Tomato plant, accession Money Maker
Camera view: vertical (180 deg); turntable rotation: 330 degrees
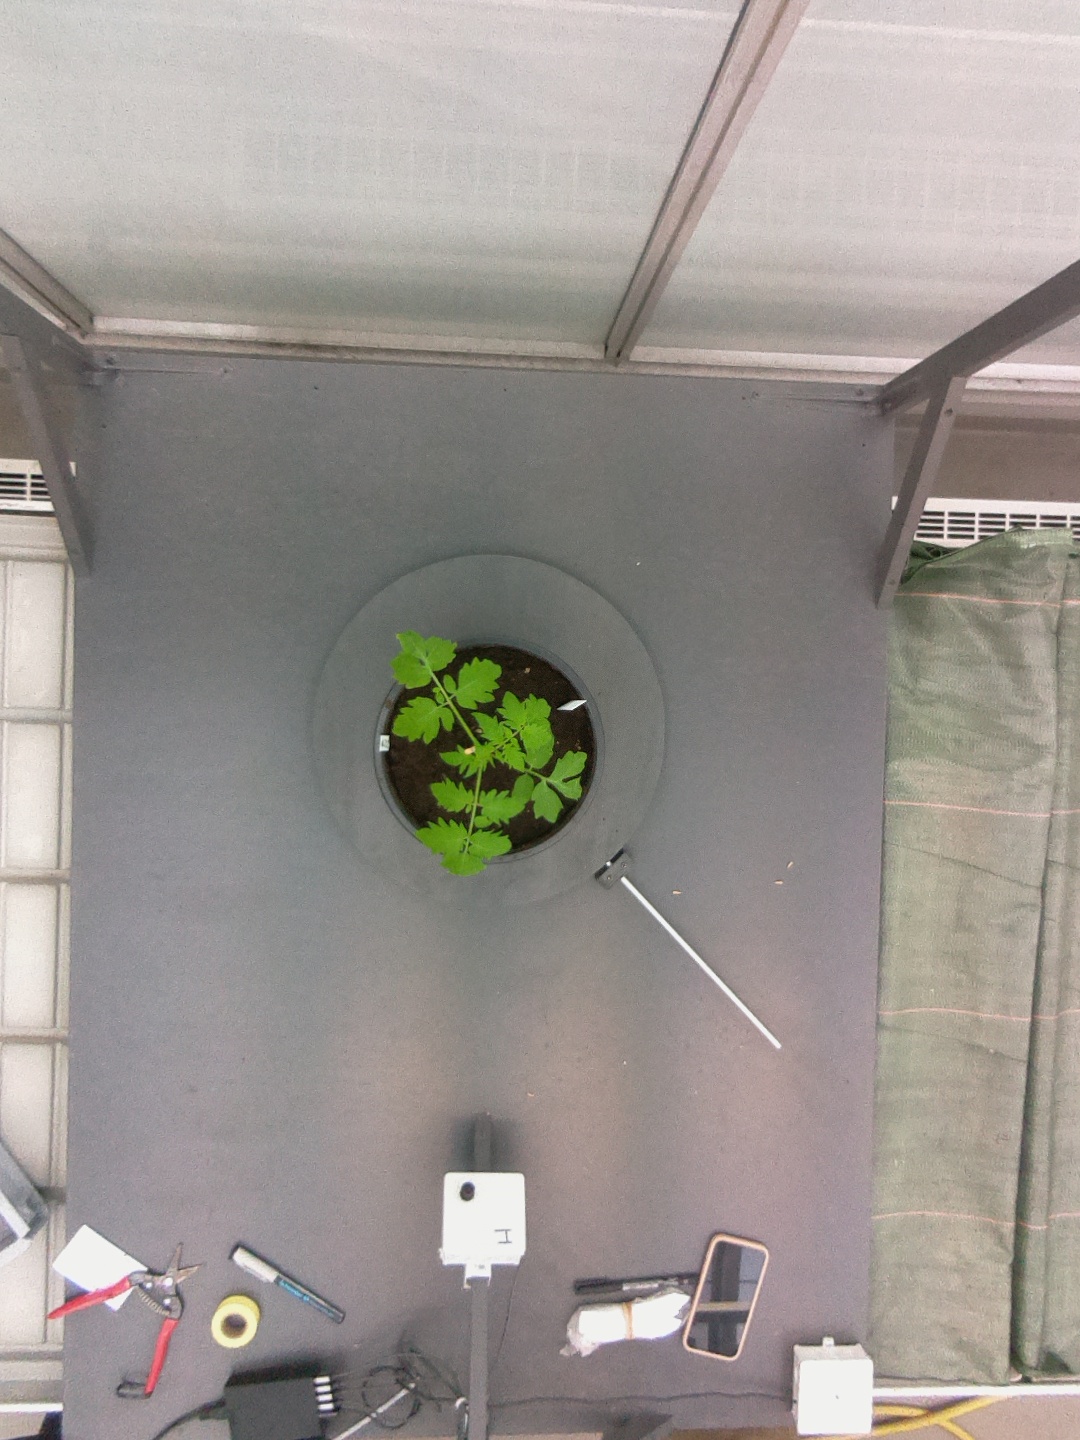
BBCH growth stage 13: 6 of true leaves visible